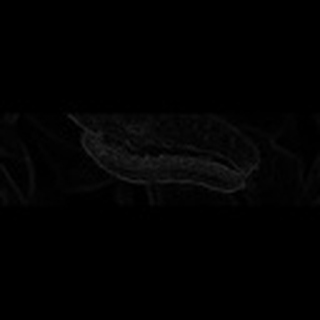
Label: cotton_army_worm